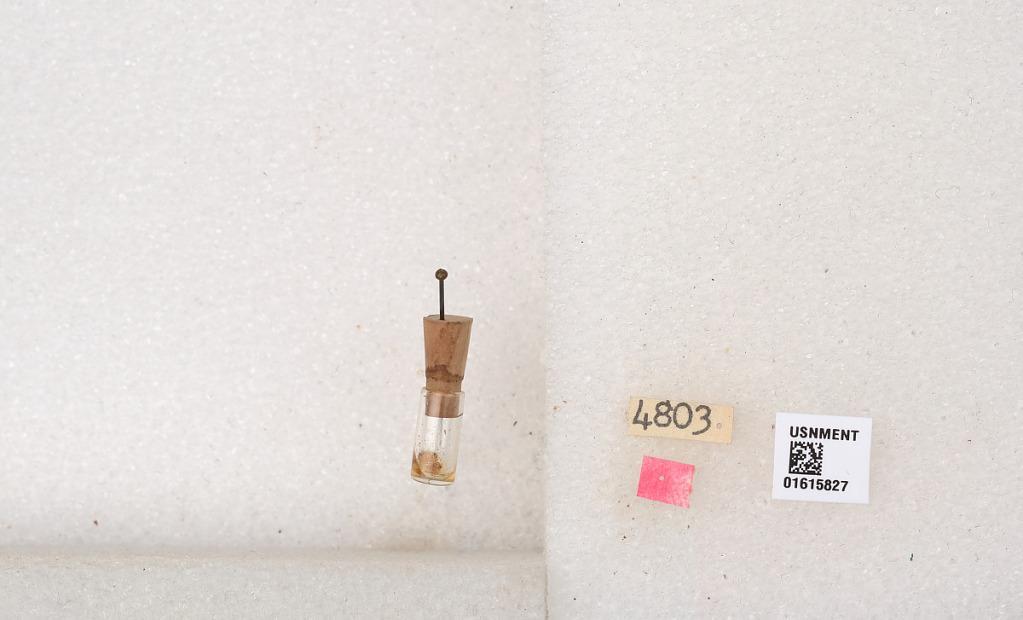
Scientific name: Xylocopa (Biluna) nasalis nasalis Westwood